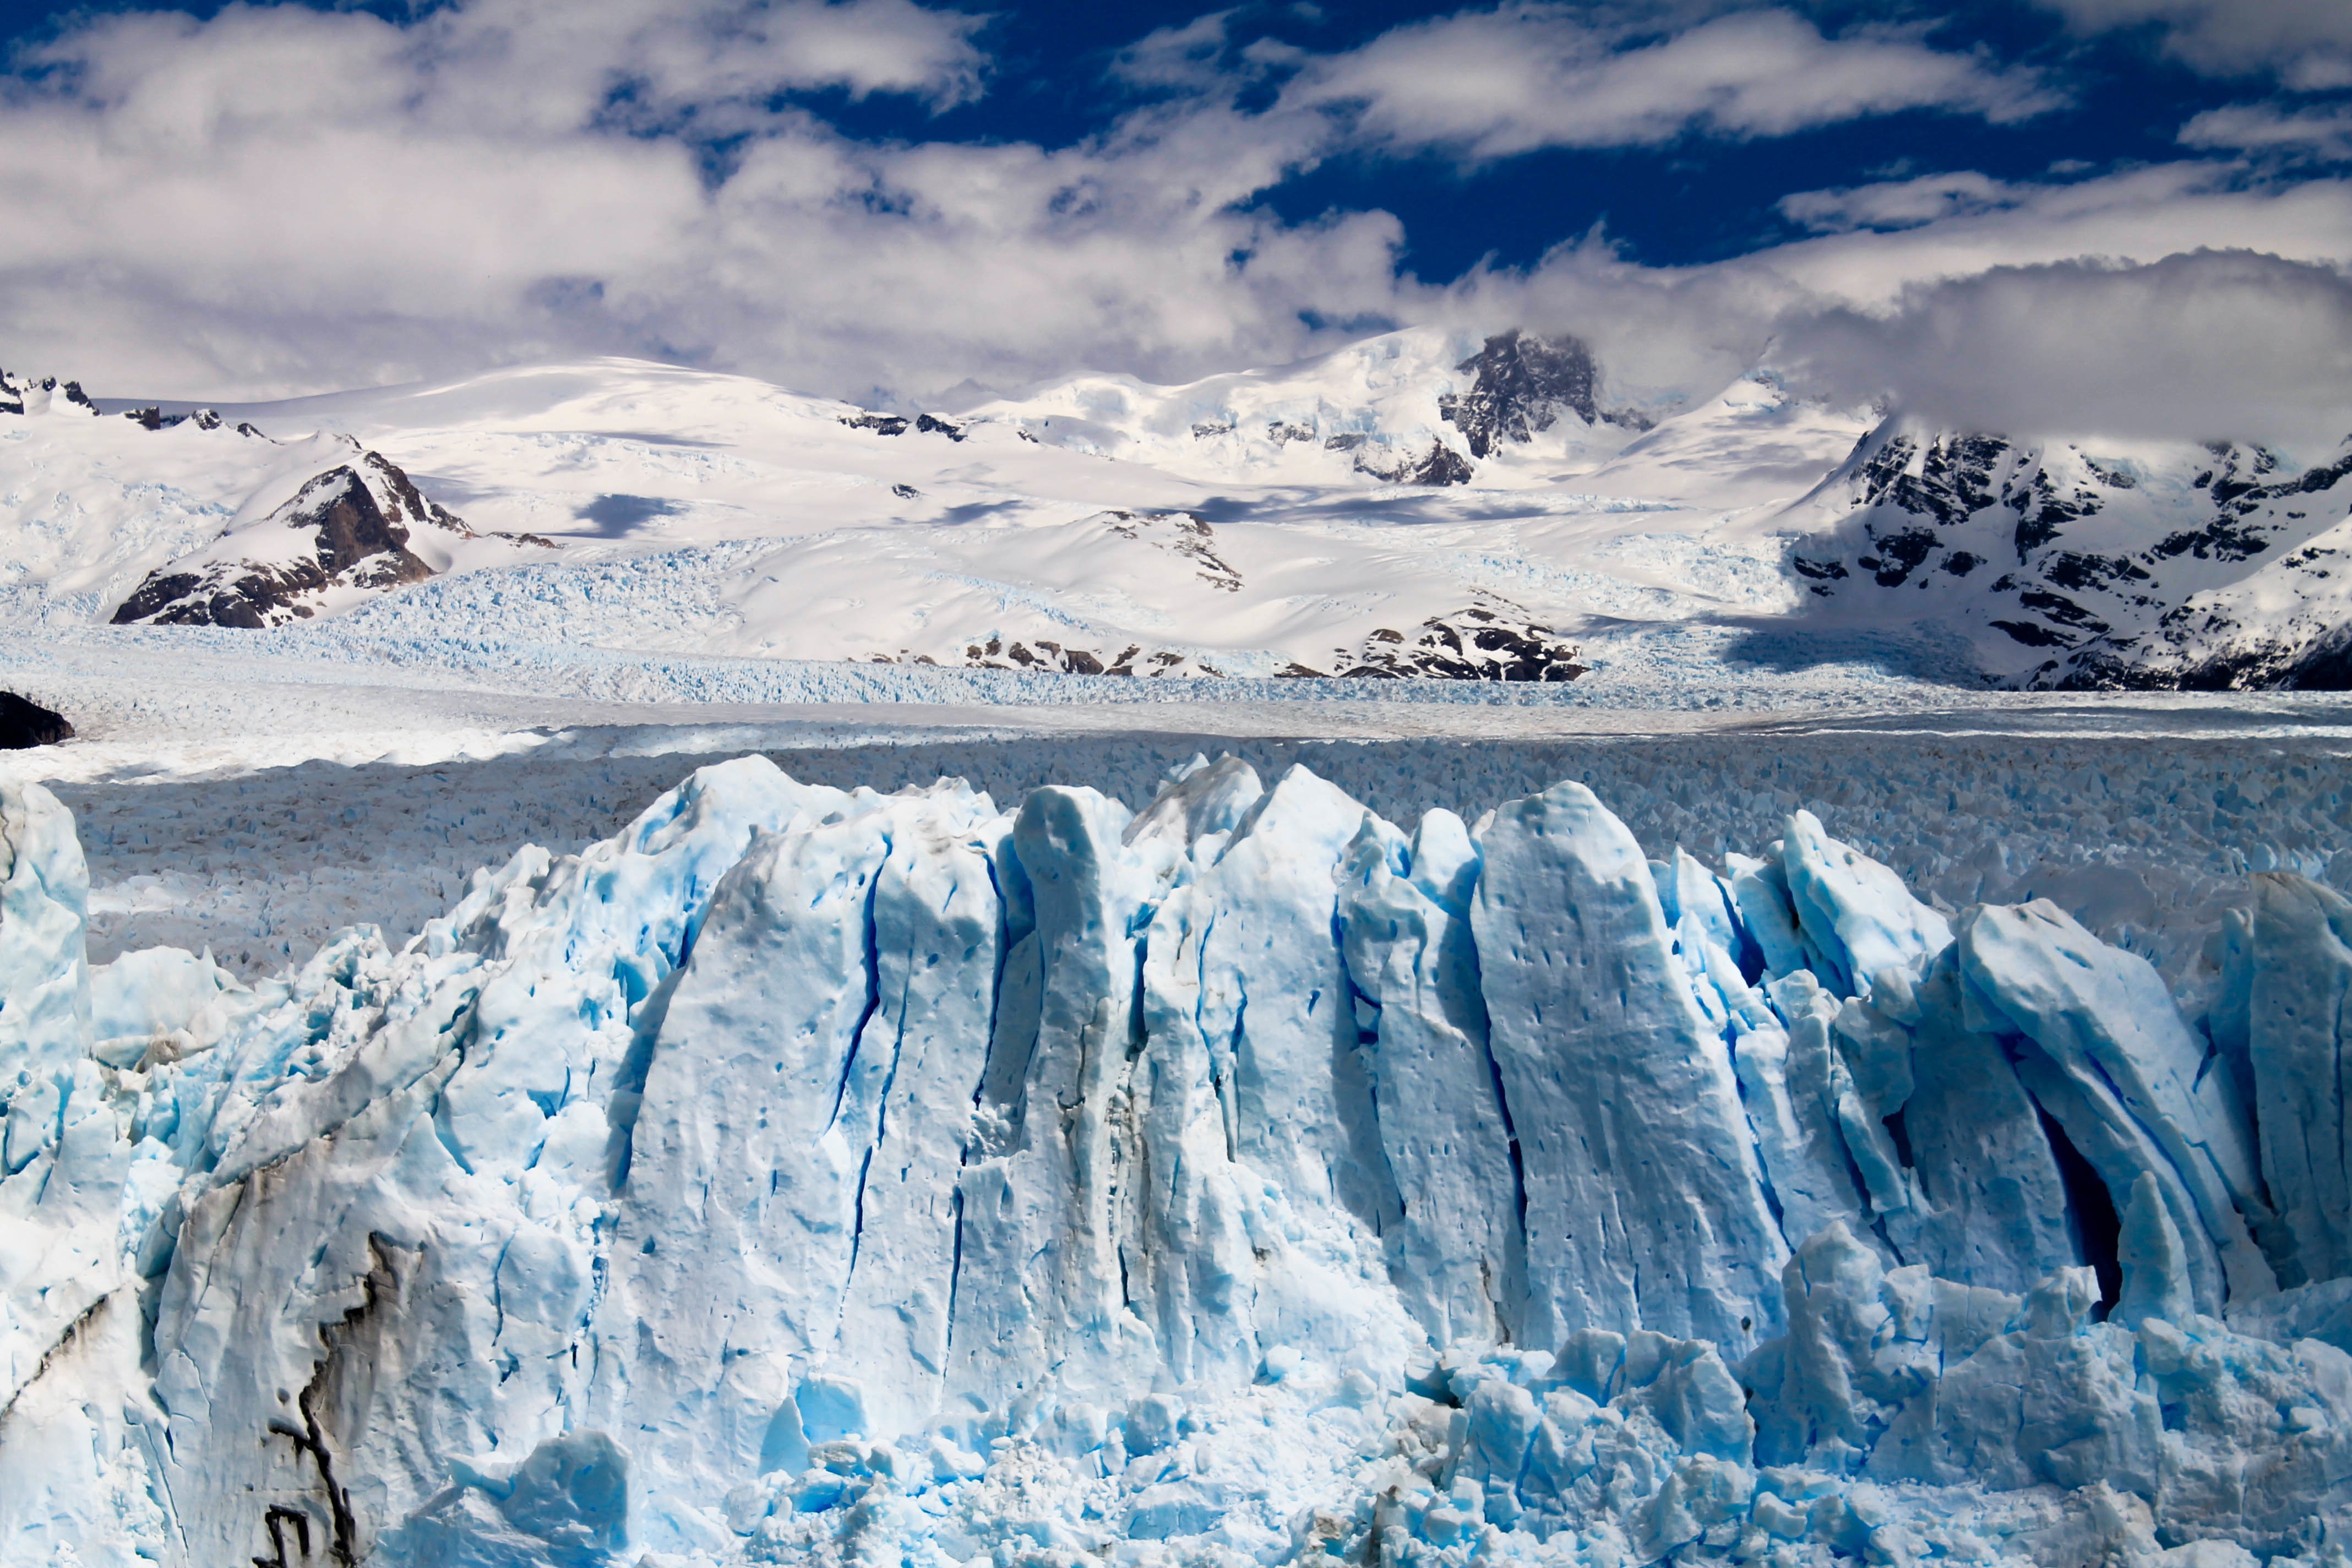
mountain, snow, cold, winter, mountain range, ice, glacier, arctic, alps, plateau, cirque, freezing, landform, arctic ocean, geographical feature, glacial landform, geological phenomenon, ice cap